Coylton

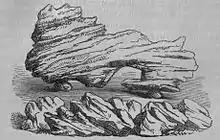
The Coylton rocking stone

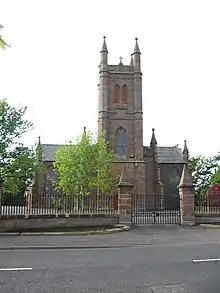
Coylton Parish Church

Professional footballers George Getgood (1892–1970) and David Affleck (1912–1984) were born in Coylton. Coylton was also home to one of Ayrshire's celebrated artists. Robert Bryden (1865–1939) was born in the village. After a period working in Ayr, he became a modeller of bronze busts which are highly regarded. Among his works are bronze portraits of William Wallace and Robert the Bruce in Ayr Town Hall. He also specialised in carved wooded figures, a collection of which are to be found at Rozelle. Bryden is also responsible for the Coylton War Memorial, a stone cross located near the church at the eastern end of the village. The author George Douglas Brown, notable for his pioneering 1901 novel "The House with the Green Shutters", was born in nearby Ochiltree and received his early schooling in Coylton.